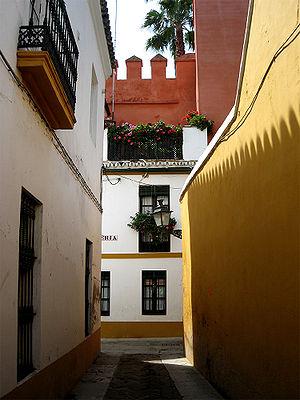
Santa Cruz est un quartier de la ville espagnole de Séville, en Andalousie. Inclus dans le périmètre de l'ancienne muraille, il appartient au cœur historique de la cité, et jouxte les monuments les plus célèbres de la capitale andalouse : la cathédrale et la Giralda, le Palais archiépiscopal, l'Alcázar ou encore la Casa Lonja. Lieu d'art et d'histoire, le quartier trouve ses origines au Moyen Âge et regorge de légendes, d'églises et de palais, témoins de son passé. Profondément mis en valeur au début du XXᵉ siècle, c'est aujourd'hui un des quartiers emblématiques de Séville, avec Triana. Il est surtout réputé pour le charme de ses étroites ruelles et de ses places ombragées qui en font un des lieux privilégiés du tourisme sévillan.
Séville est une ville du Sud de l’Espagne, capitale de la province de Séville et de la communauté autonome d’Andalousie.